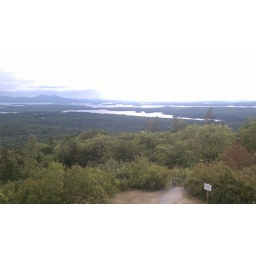
Taken at the castle in the clouds